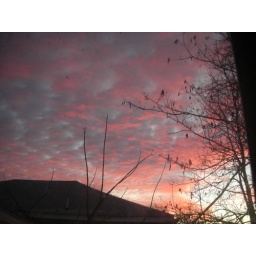
Sunrise in old house window